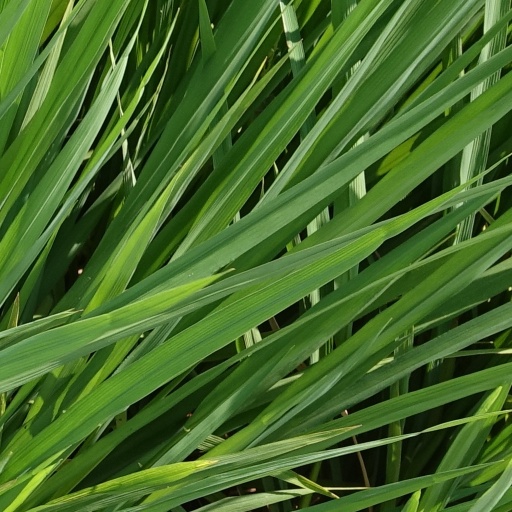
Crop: rice